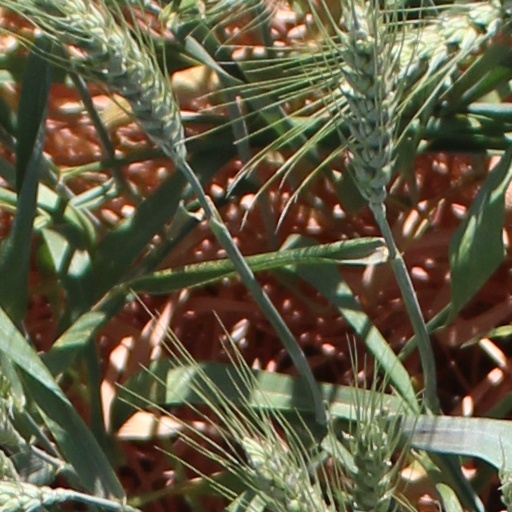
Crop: wheat